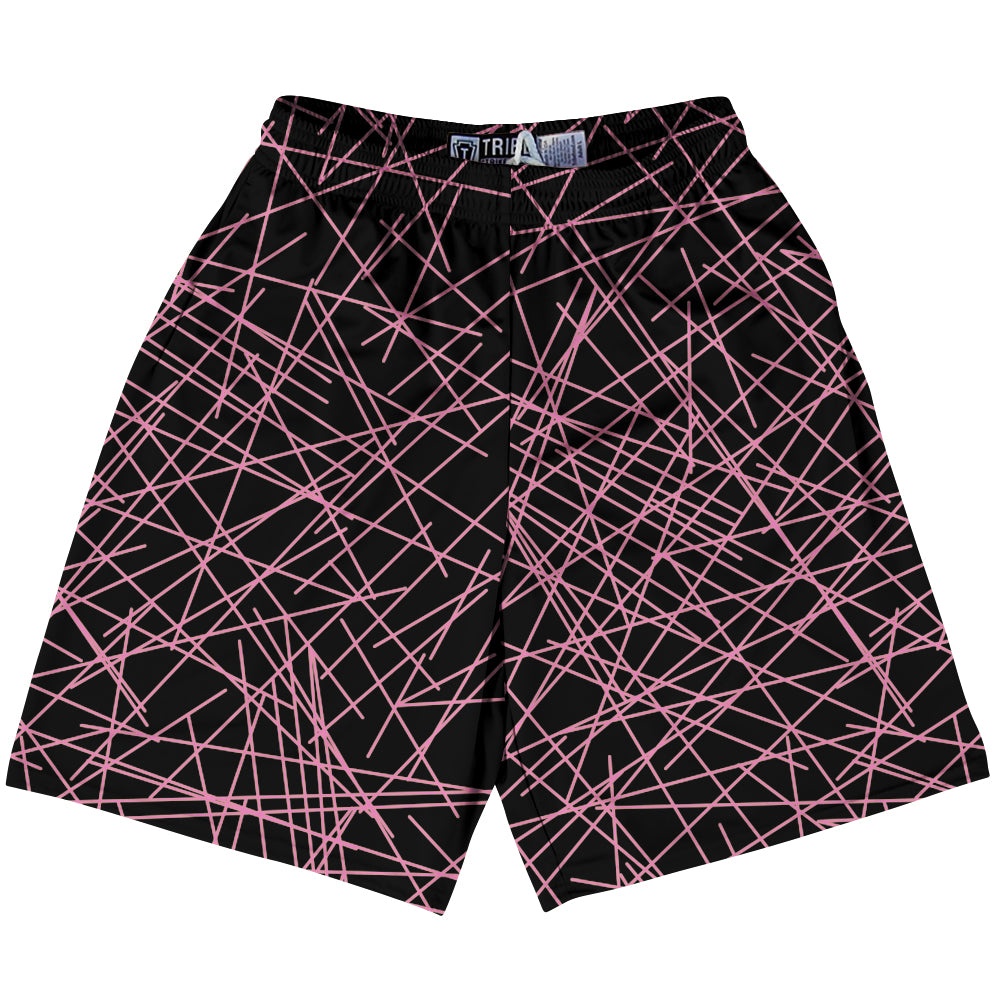
Laser Show Lacrosse Shorts Made In USA
Brand: Tribe Lacrosse
Product Story: Laser Show Lacrosse Shorts Made In USA Product Description: Laser Show Lacrosse Shorts Made In USA Athletic Material Lacrosse Shorts Premium Lacrosse Product Made in USA
Category: Sporting Goods > Athletics > Field Hockey & Lacrosse > Lacrosse Equipment Sets